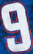
Number: 9